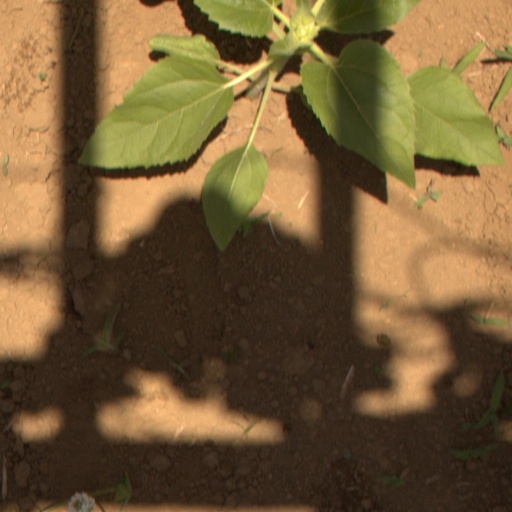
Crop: Jerusalem artichoke